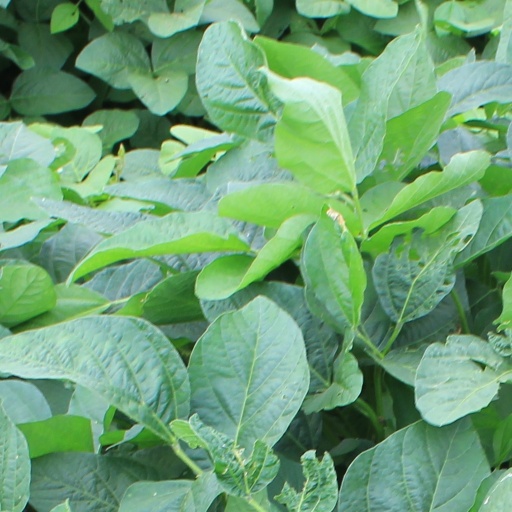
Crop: soybean